Domaine Carneros

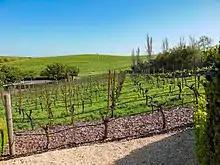
Domaine Carneros

Domaine Carneros is a winery founded in 1987 in the Los Carneros AVA.